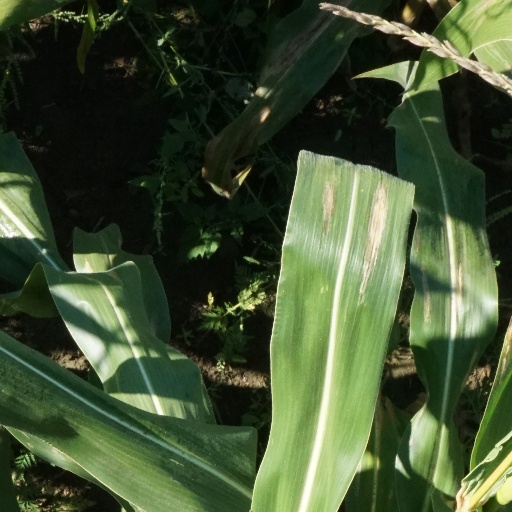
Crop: maize; corn